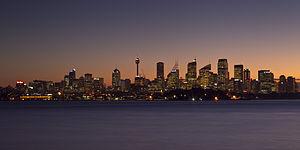
Le centre d'affaires de Sydney, communément appelé CBD, est le principal quartier d'affaires de Sydney, dans l'État de Nouvelle-Galles du Sud en Australie.